Phungcham

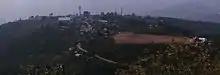
View of Phungcham from Longathan Hill

As per 2011 census, the village has a total of 762 houses with 4041 persons of which 2022 are male while 2019 are female. Of the total population, 753 are in the age group of 0–6 years. The average sex ratio of the village is 814 female per 1000 male which is lower than the state's average of 930. The literacy rate of the village is 85.81%. Male literacy rate stands at 85.81% and female literacy rate was 75.01%.